Belvédère

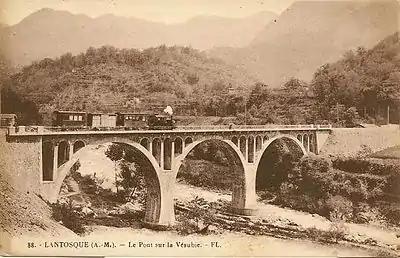

The Austrians were definitively beaten at Vaincue at The Battle of Magenta on 4 June 1859 during the Second Italian War of Independence, resulting in a French-Sardinian victory under Napoleon III against the Austrians under Marshal Ferencz Gyulai. The Franco-Piedmontese coalition consisted in overwhelming majority of French troops (1,100 Piedmontese and 58,000 French). Their victory can, therefore, be considered as mostly a French victory. The French wanted to obtain what the Belvederois and the other inhabitants of the comte de Nice and wished for so long.